Frank Auffret

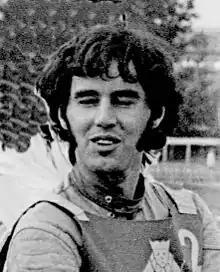
Auffret, riding for Leicester

Frank Joseph Auffret (born 23 December 1950) is a former motorcycle speedway rider from England. Auffret earned six international caps for the England national speedway team.